St. Gatien

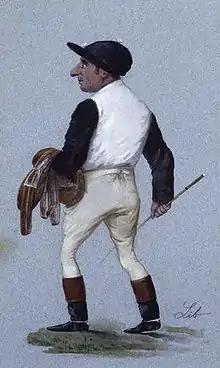
Caricature of Charles Wood, St. Gatien's regular jockey

Before the start of the 1885 season, Hammond announced that although St. Gatien would be entered for the most important handicap races, he would be mainly aimed at the major weight-for-age staying races. In spring however, all of Hammond's plans were placed in jeopardy when St. Gatien fell seriously ill with what was described as "pleuro-pneumonia", putting his future as a racehorse in considerable doubt.